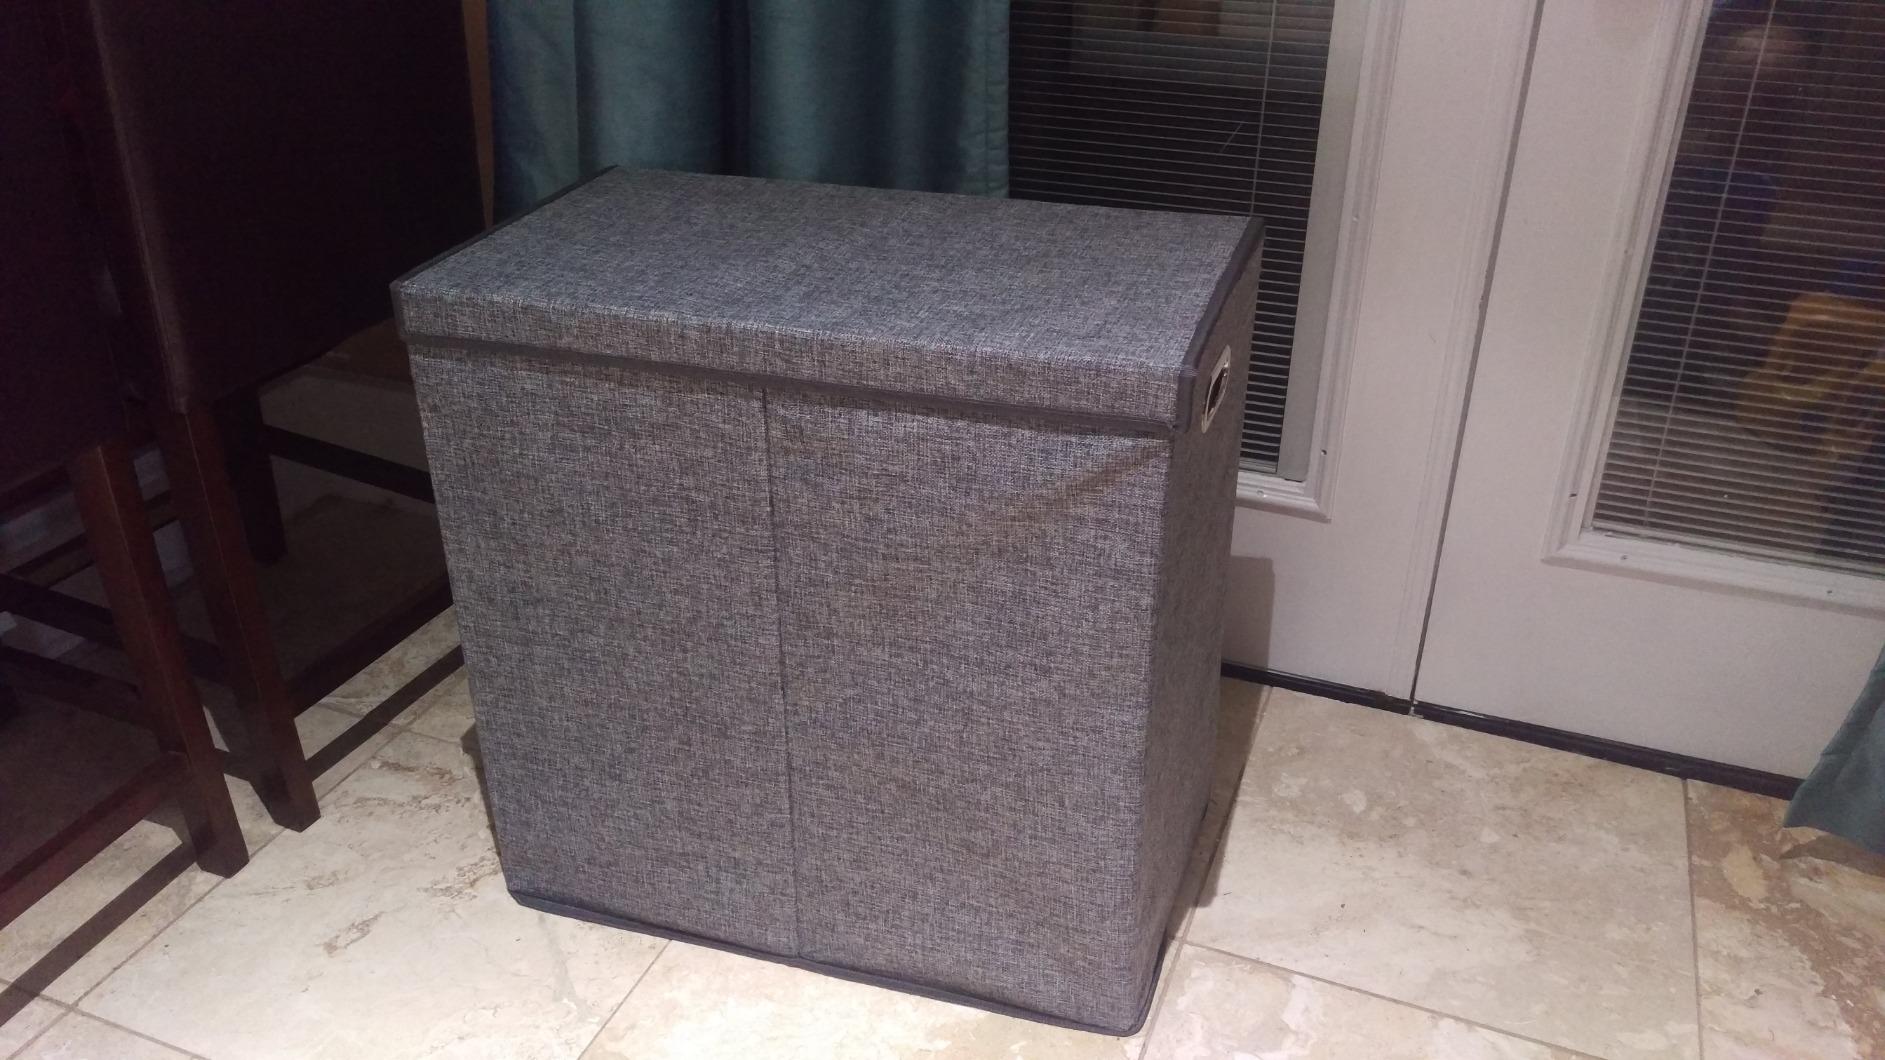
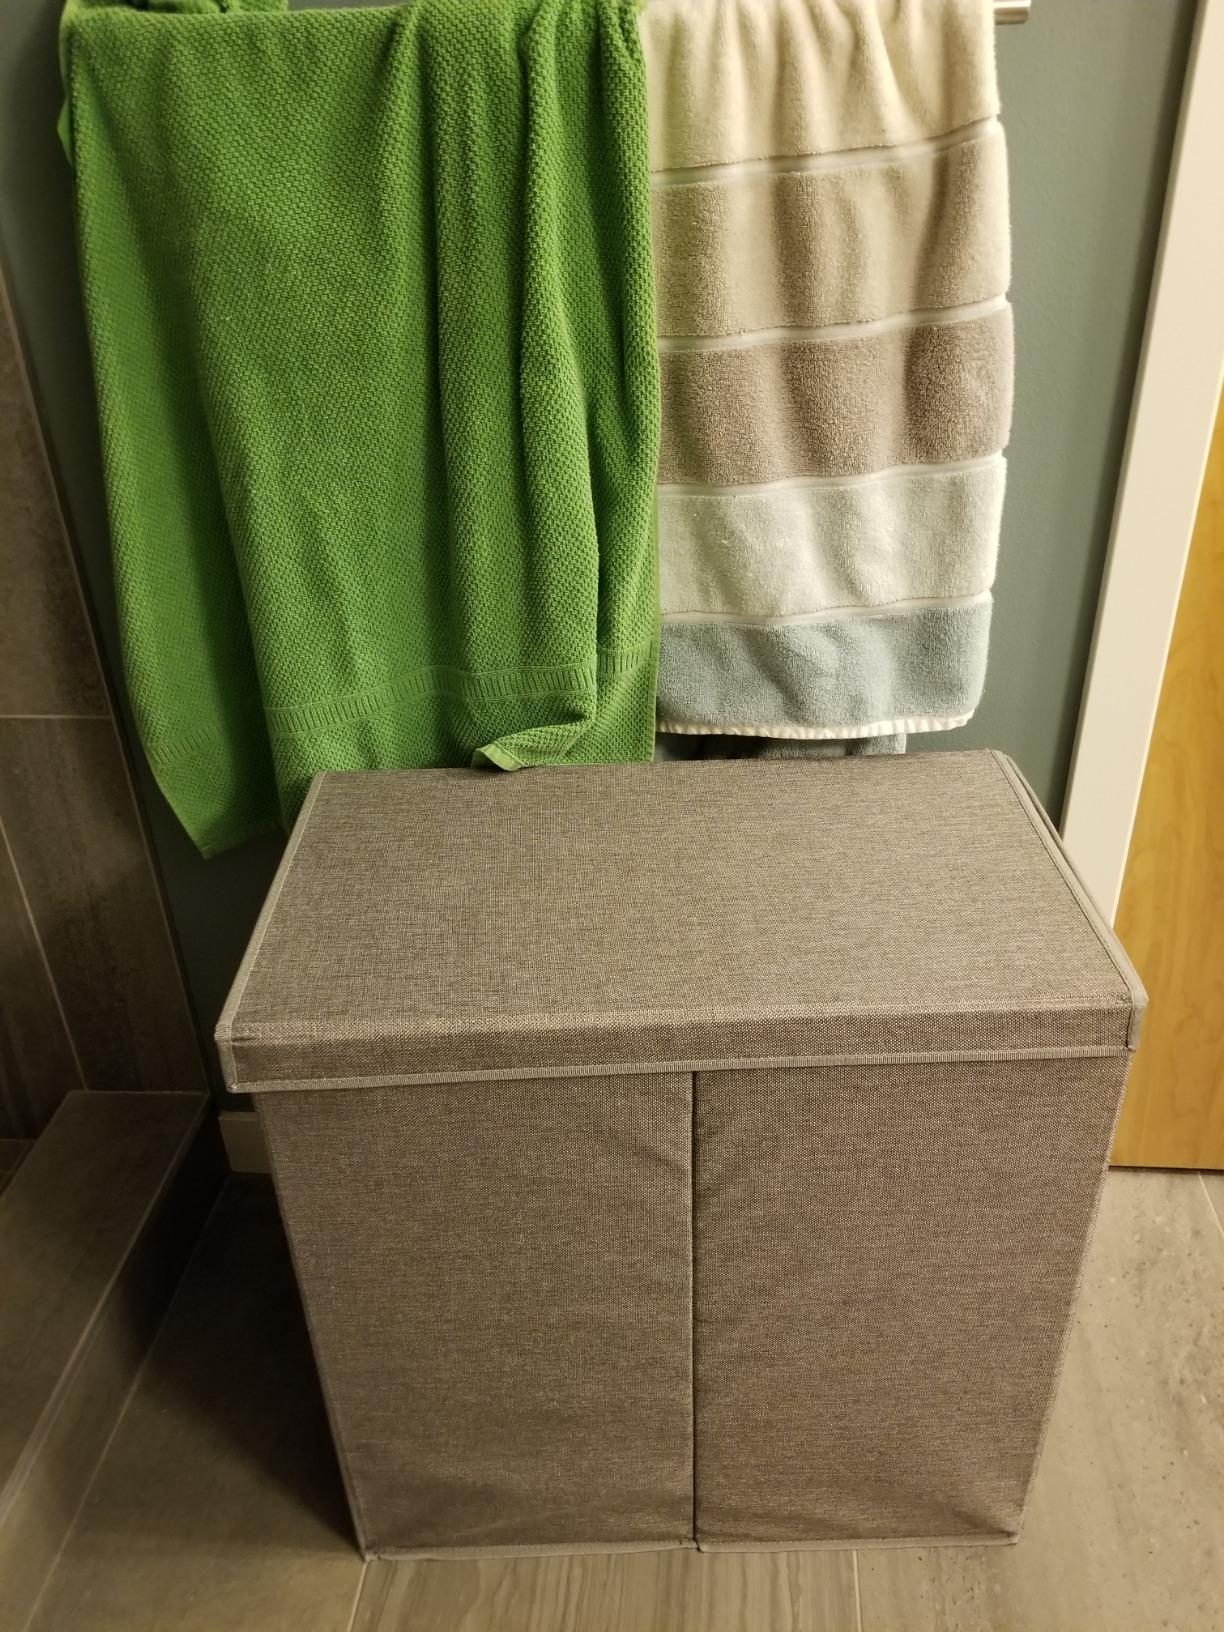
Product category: items_hamper
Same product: yes